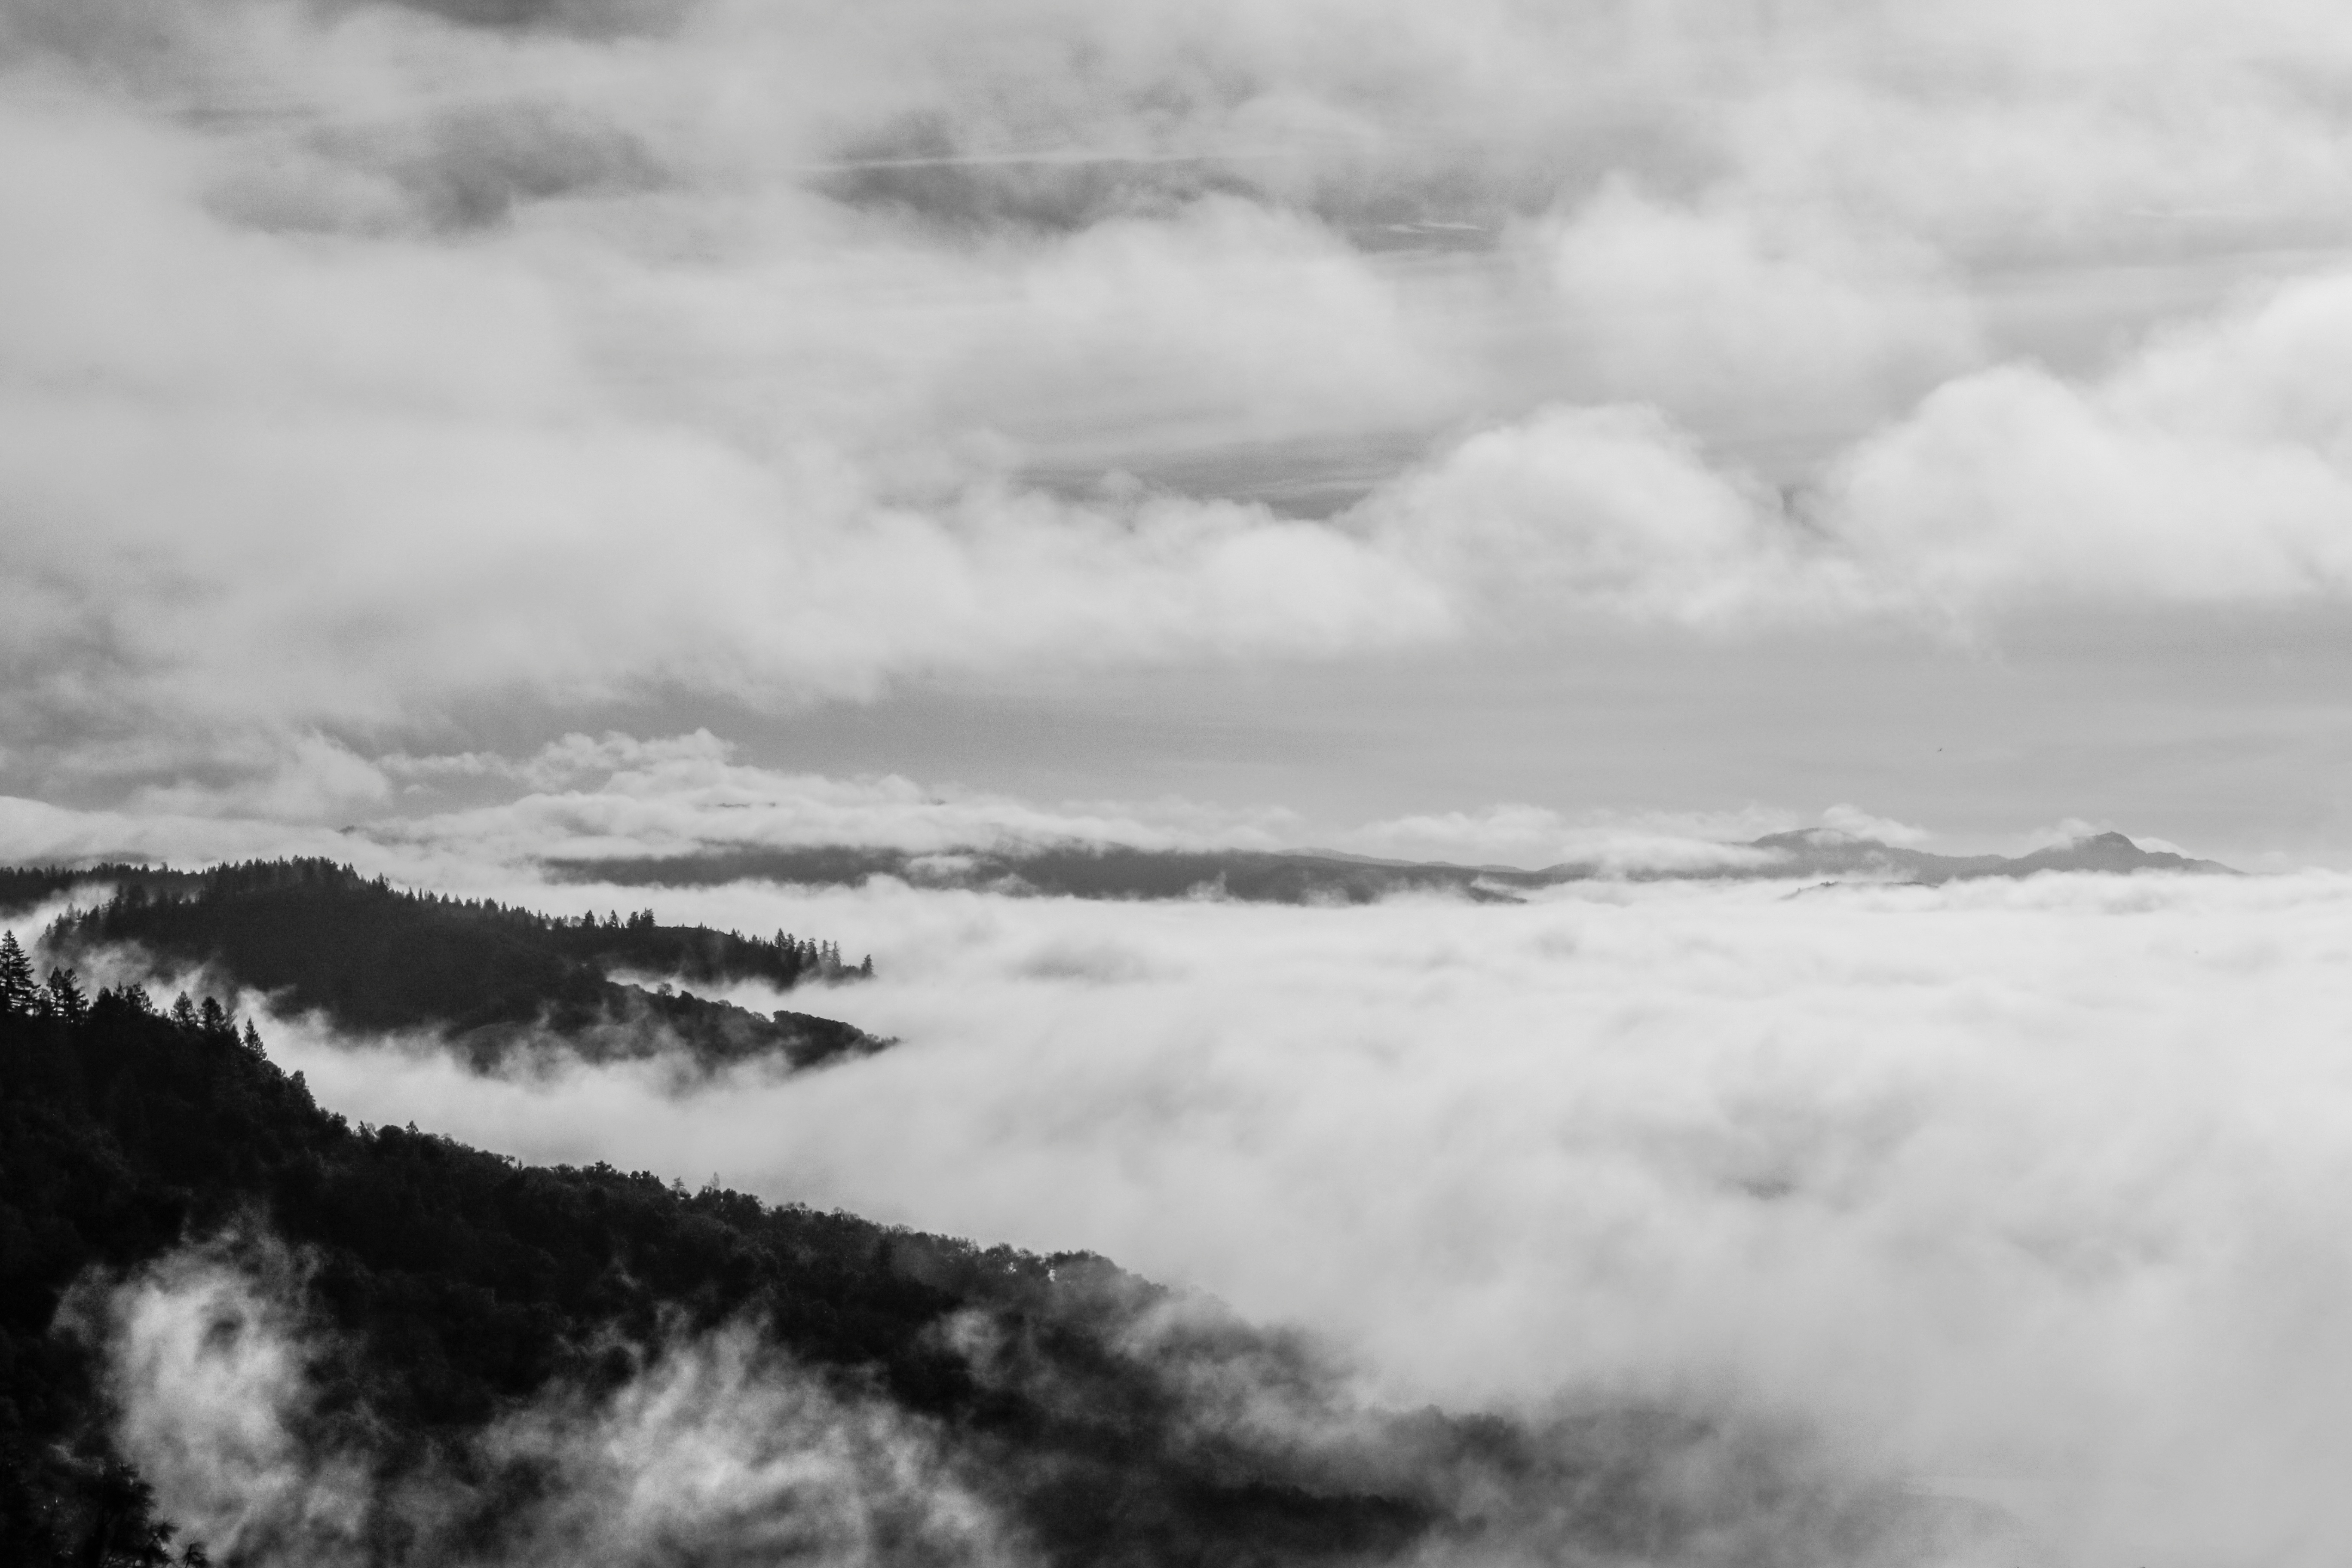
sea, coast, ocean, cloud, black and white, mist, wave, weather, monochrome, loch, monochrome photography, atmospheric phenomenon, geological phenomenon, wind wave